Constantine and the Cross

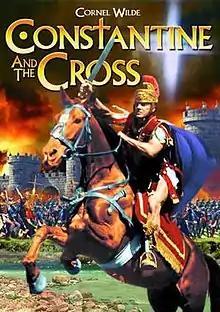
Home video cover

Constantine and the Cross (Italian: Costantino il grande) is a 1961 historical drama film about the early career of the emperor Constantine, who first legalized and then adopted Christianity in the early 4th century. The fictionalised film only stretches as far into his life as the Battle of the Milvian Bridge in AD 312.